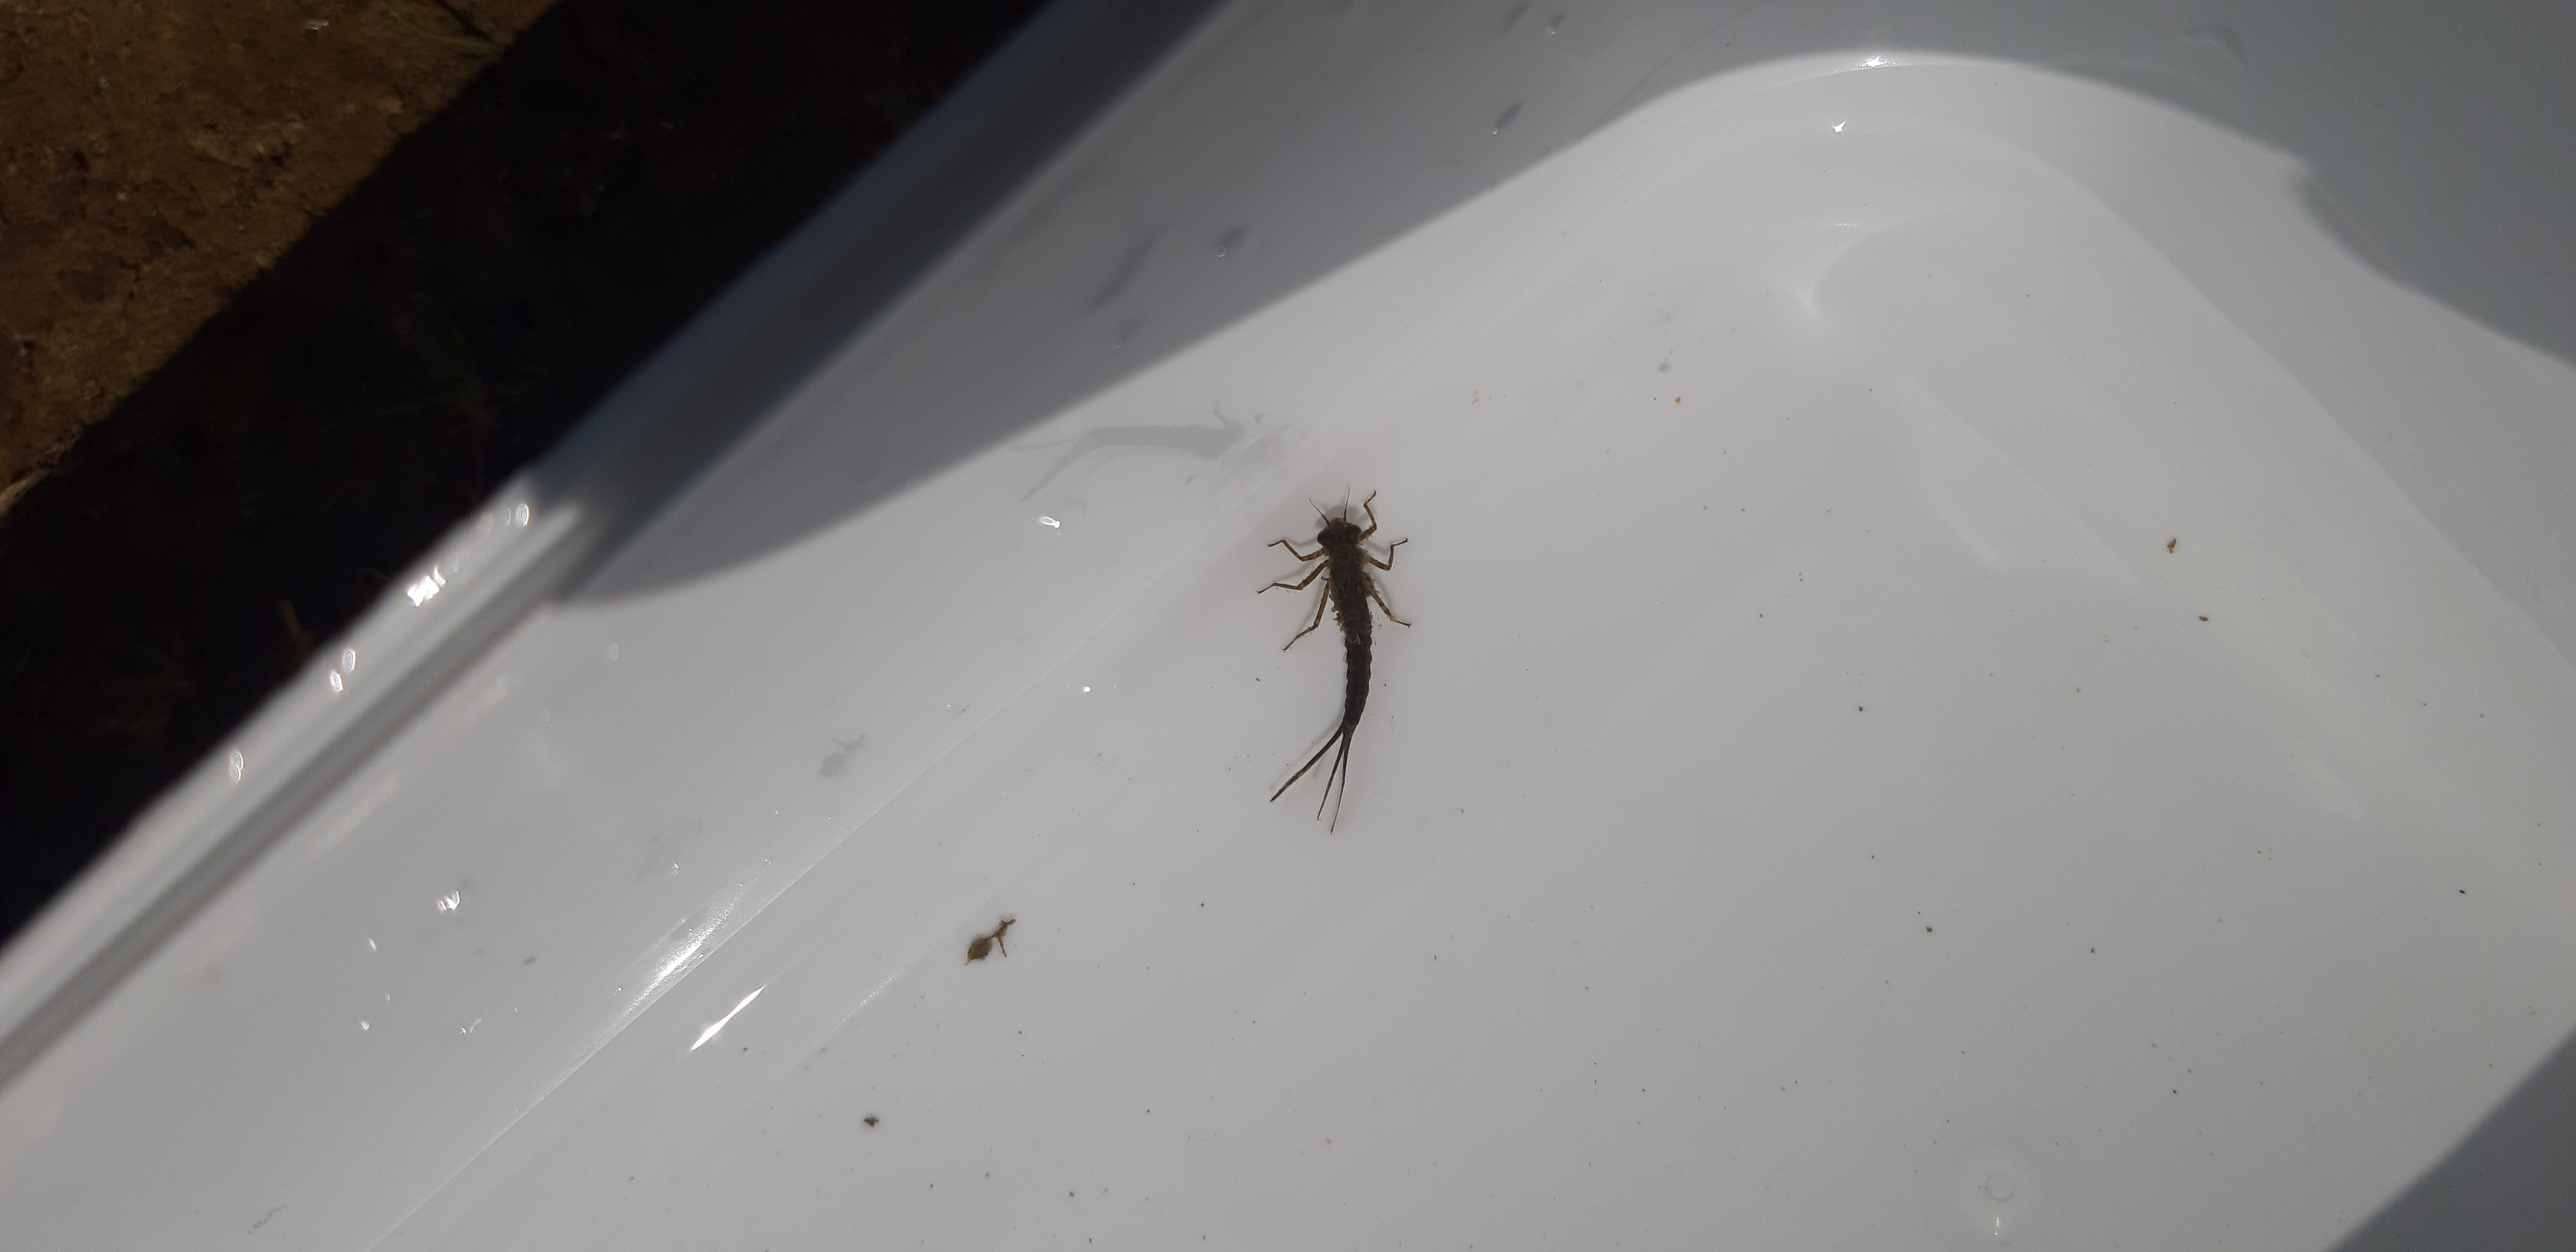
Macroinvertebrate group: damselflies